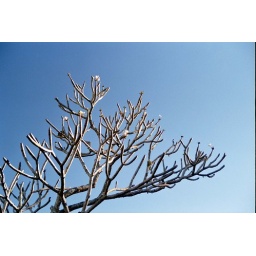
Early spring flowers on tree in central highlands village, Fiji